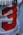
Number: 3